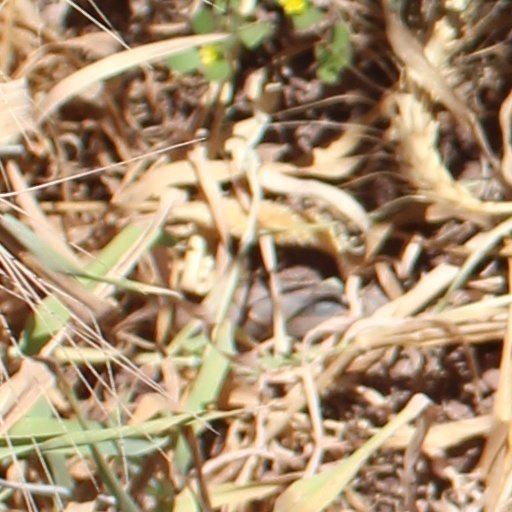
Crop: wheat